Leonidas C. Dyer

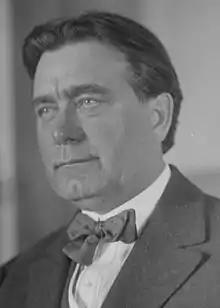
William Borah

After Dyer's bill reached the Senate and received a favorable report from the Judiciary Committee, some Republican senators, including most prominently William Borah, an otherwise progressive Senator from Idaho, spoke against it. Borah was concerned about issues of state sovereignty and believed that the bill was not constitutional. He was especially concerned about the clause that provided for federal authorities to punish state officials "remiss in the suppression of lynchings."